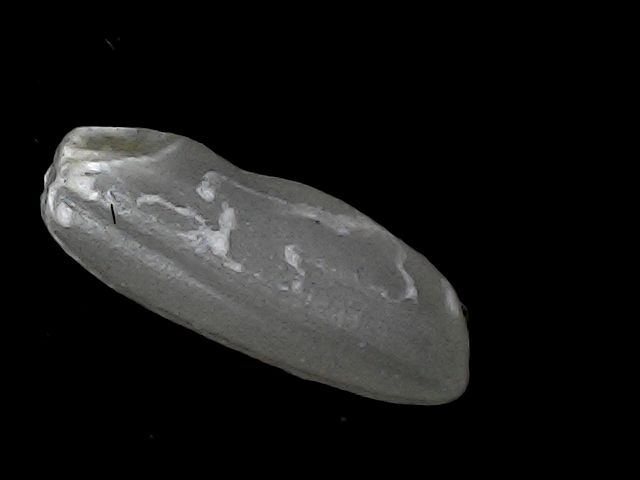
Rice variety: BD49